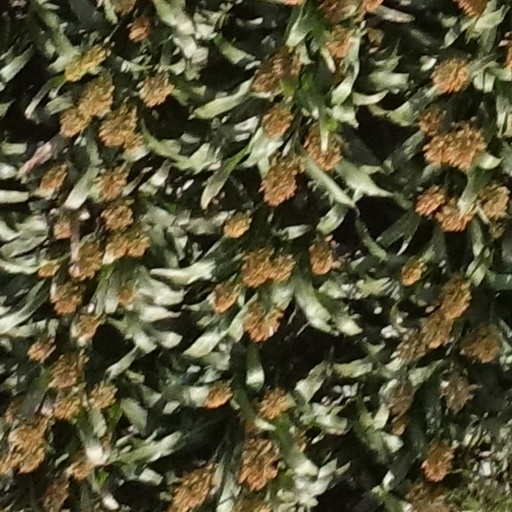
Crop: sorghum